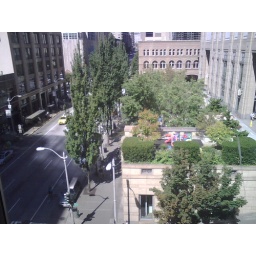
View of park near Washington Mutual tower from my (old) desk at 1100 2nd Ave in Downtown Seattle